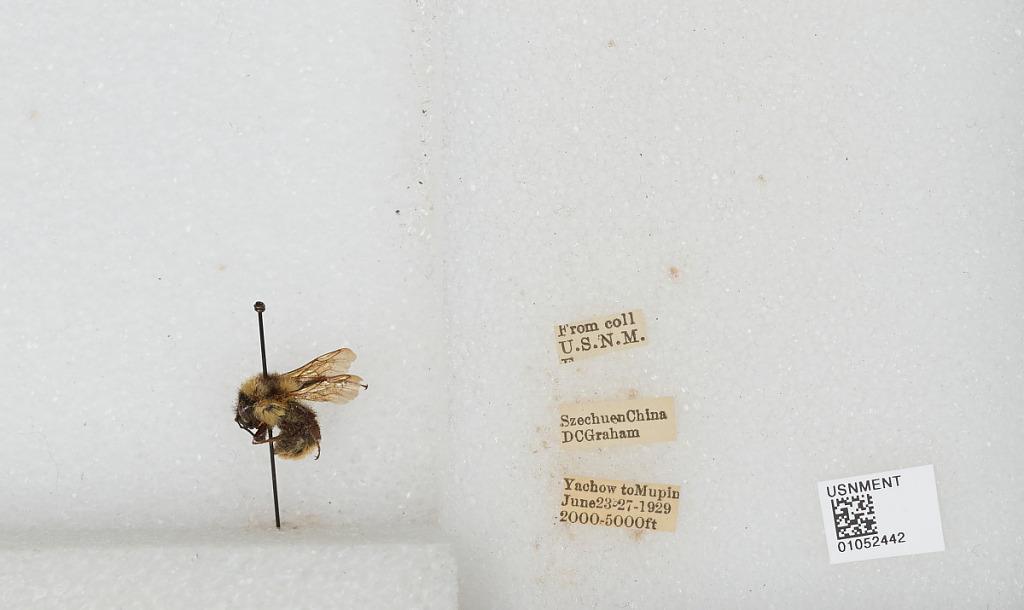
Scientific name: Bombus sp.
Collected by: D. Graham
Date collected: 1929-6-23
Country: China
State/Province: Sichuan
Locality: Yucheng to Muping